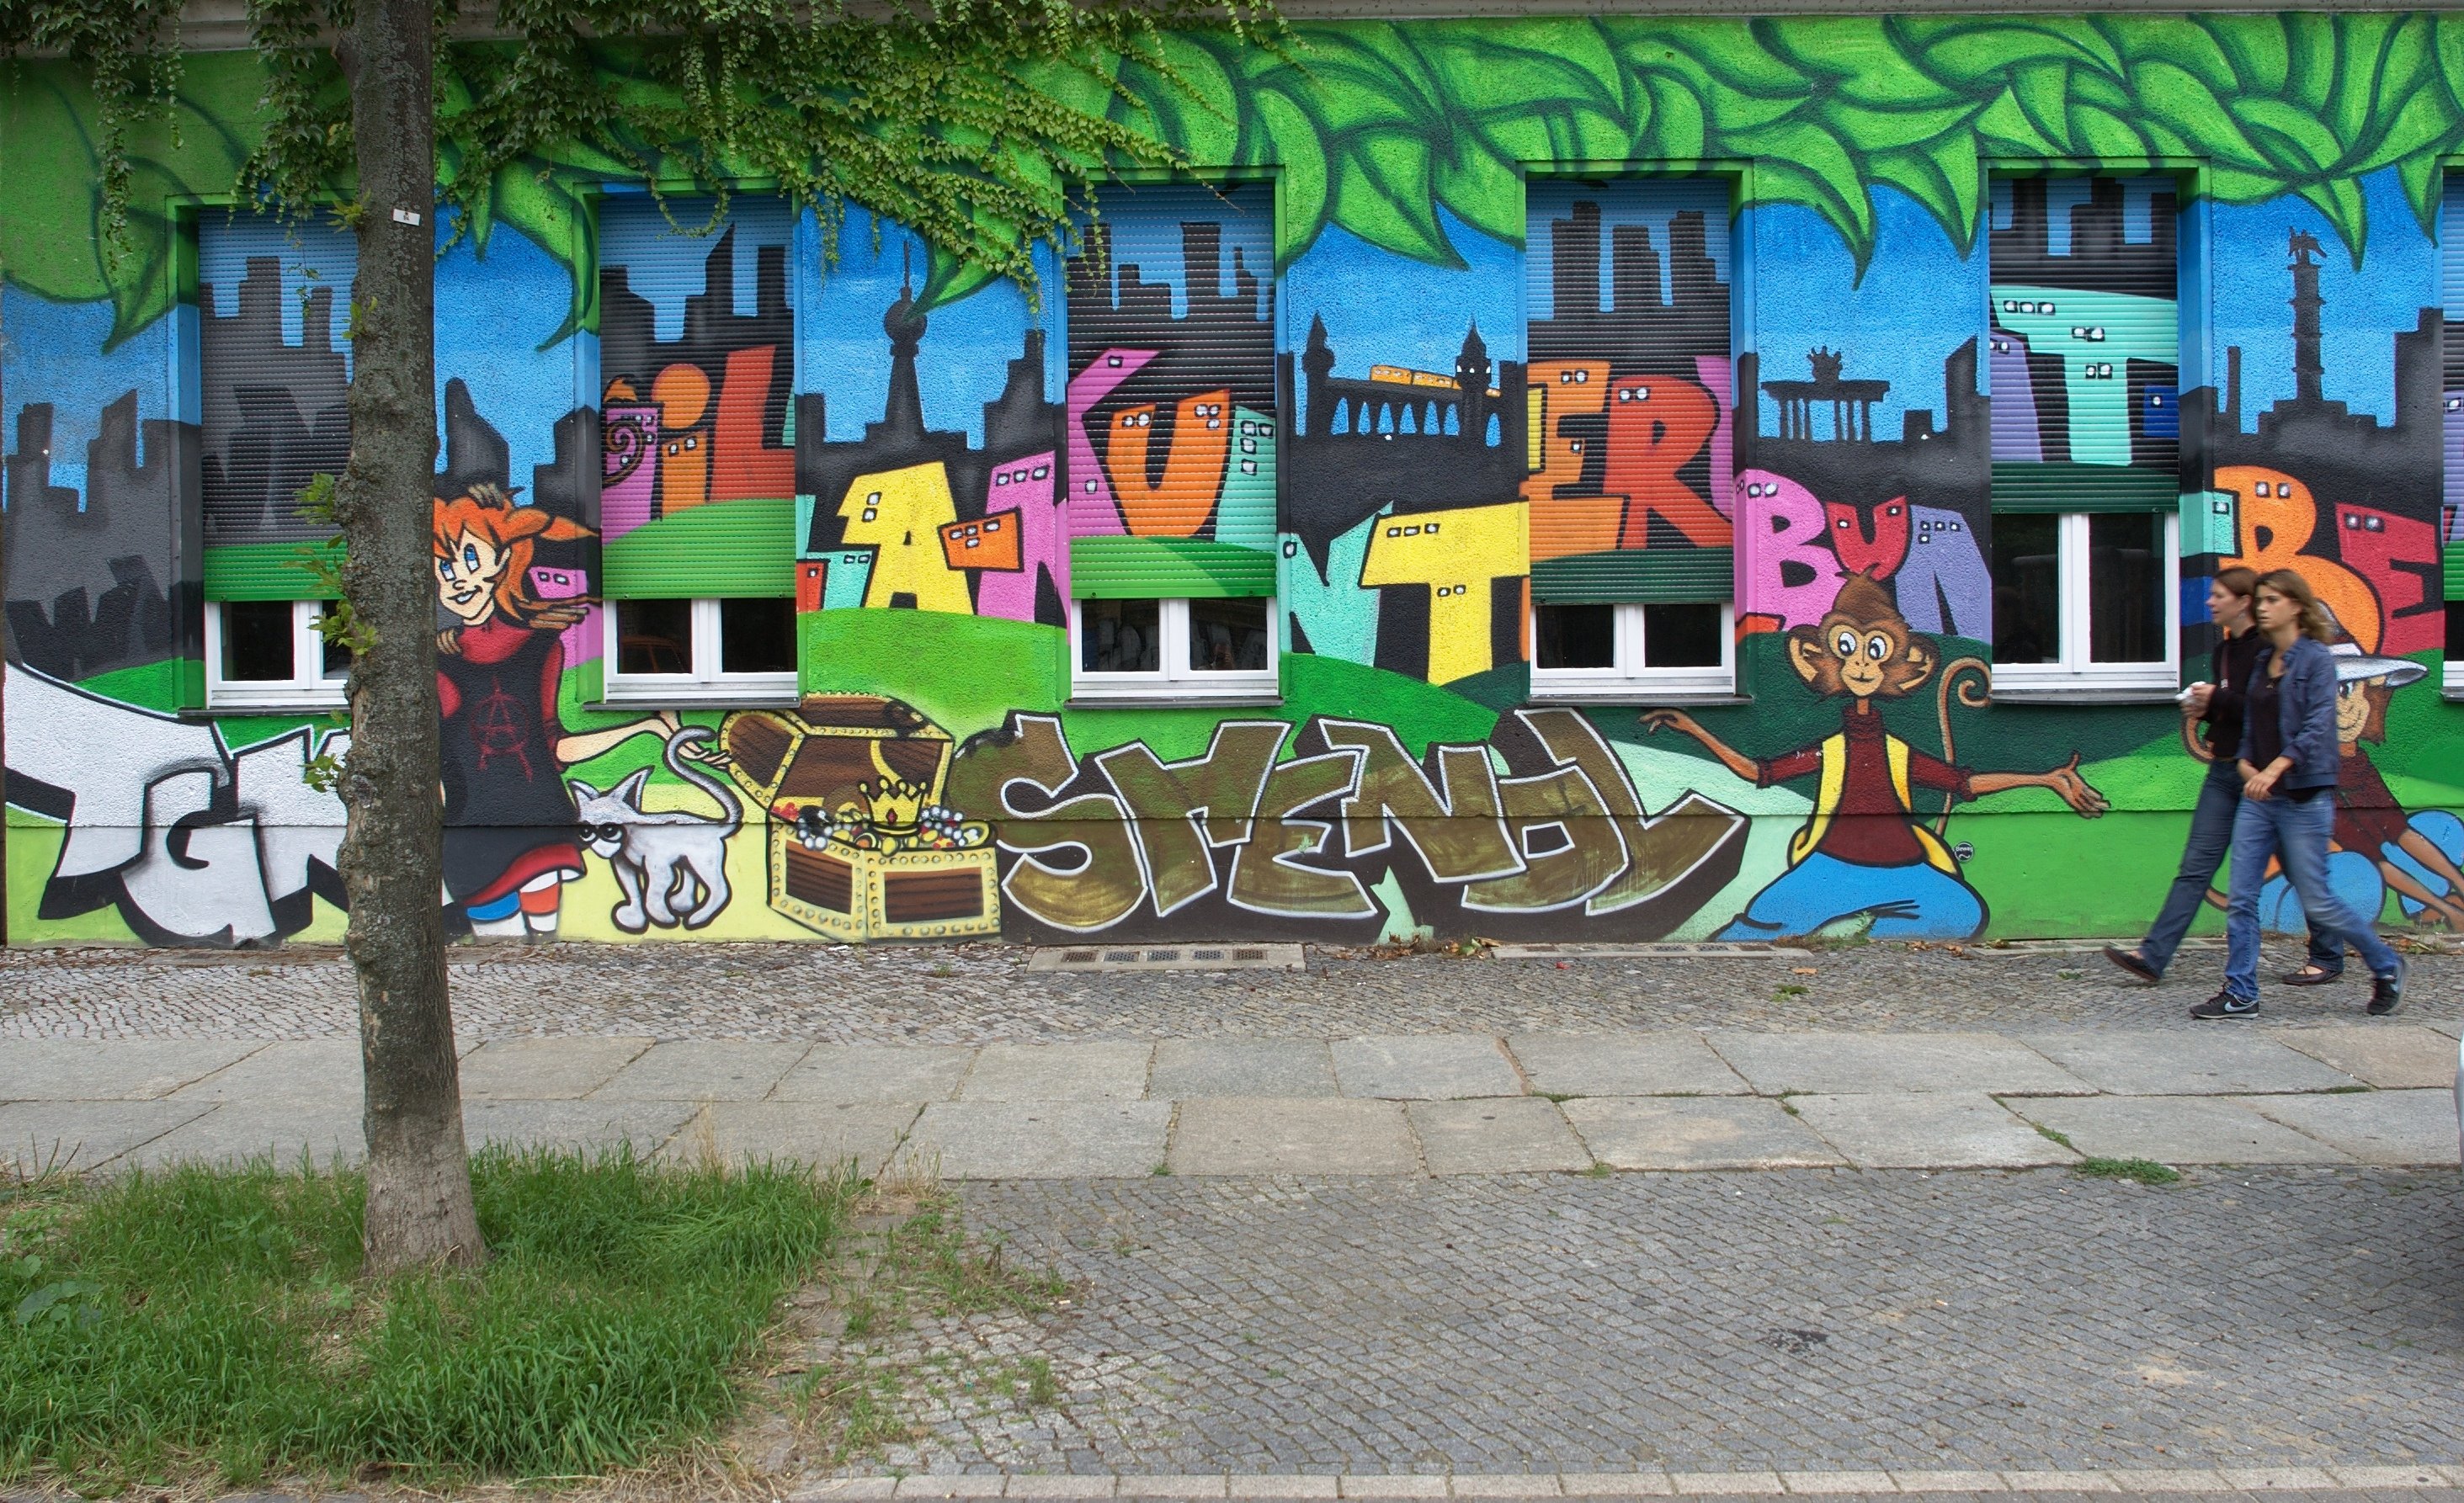
graffiti, art, 2011, mural, rawtherapee, germany, deutschland, berlin, pentax, 20mm, lenstagged, steffenzahn, guessedberlin, gwbthomaslautenschlag, k100d, justpentax, iamflickr, cosina, voigtlander, skopar, colorskopar, cv20, colorskopar20mmf35slii, 20mmf35slii, voigtlander20mm, cv2035, skopar20mmf35, cosinavoigtl nder, cosinavoigtl ndercolorskopar20mmf35, voigtl nder20mmf35colorskoparslii, voigtl nder20mmf35